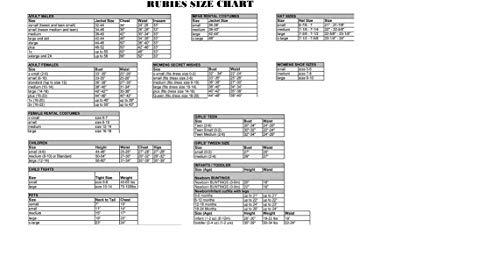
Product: Rubie's Child's Colonial Boy Costume, Medium
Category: Clothing, Shoes & Jewelry | Costumes & Accessories | Kids & Baby | Boys | Costumes
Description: Rubie's offers historical costumes in sizes and styles for the entire family, including babies, children, teens, adults, and even pets.
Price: $21.49
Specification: ProductDimensions:17x12x1inches|ItemWeight:12.8ounces|ShippingWeight:12.8ounces(Viewshippingratesandpolicies)|DomesticShipping:ItemcanbeshippedwithinU.S.|InternationalShipping:ThisitemcanbeshippedtoselectcountriesoutsideoftheU.S.LearnMore|ASIN:B00BLMQ2Q2|Itemmodelnumber:610497|Manufacturerrecommendedage:5-7years